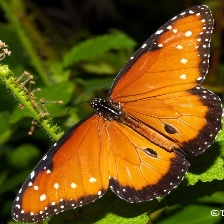
Species: STRAITED QUEEN
Butterfly family (ImageNet category): monarch